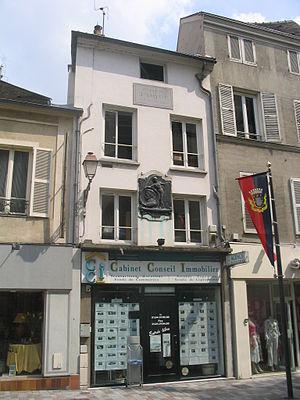
La maison natale de Jacques Amyot, rue Saint-Aspais à Melun (Seine-et-Marne, France).
Jacques Amyot, né à Melun le 30 octobre 1513 et mort à Auxerre le 6 février 1593, est un prélat français et l'un des traducteurs les plus renommés de la Renaissance. Il est inhumé à Auxerre.